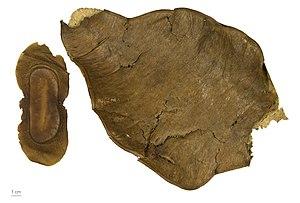
Fillaeopsis discophora est une espèce de plantes dicotylédones de la famille des Fabaceae, sous-famille des Mimosoideae, originaire d'Afrique. C'est l'unique espèce acceptée du genre Fillaeopsis.